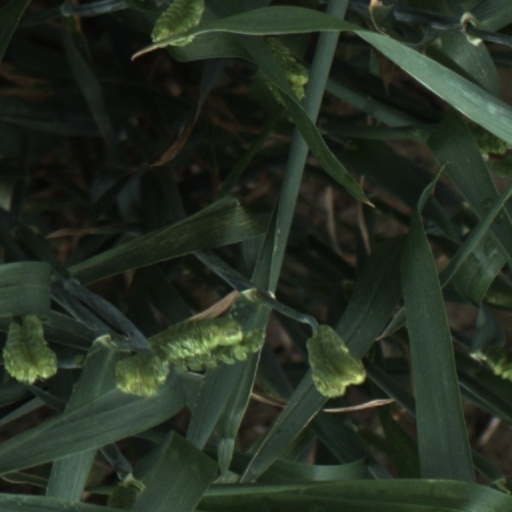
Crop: wheat